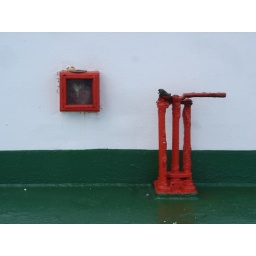
Just spent the last month surveying the ocean floor in Indonesia; hope you enjoy these shots.